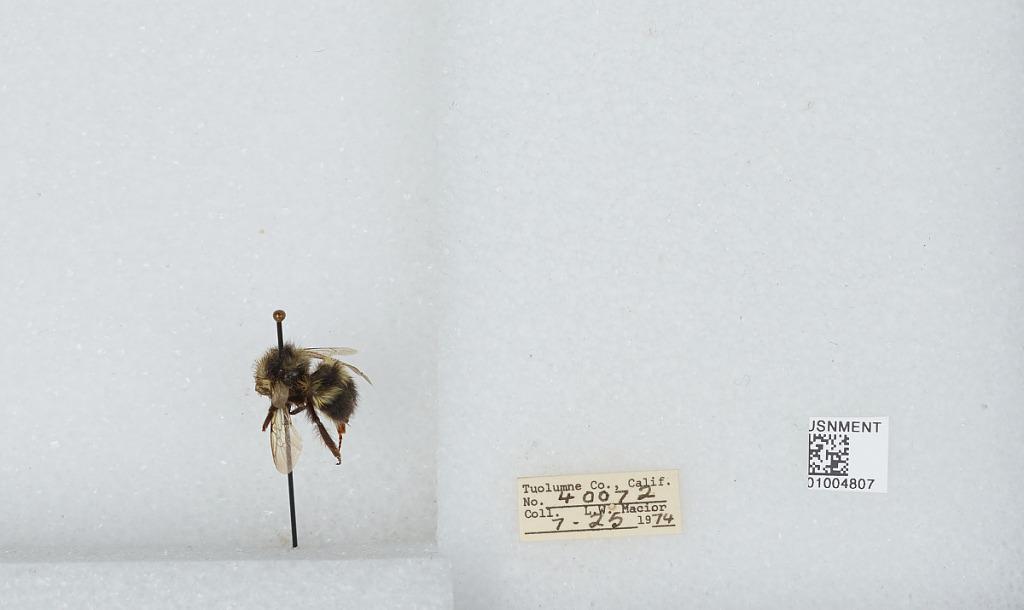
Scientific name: Bombus (Pyrobombus) flavifrons Cresson
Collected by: L. Macior
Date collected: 1974-7-25
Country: United States
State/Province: California
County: Tuolumne
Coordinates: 38.02, -119.94